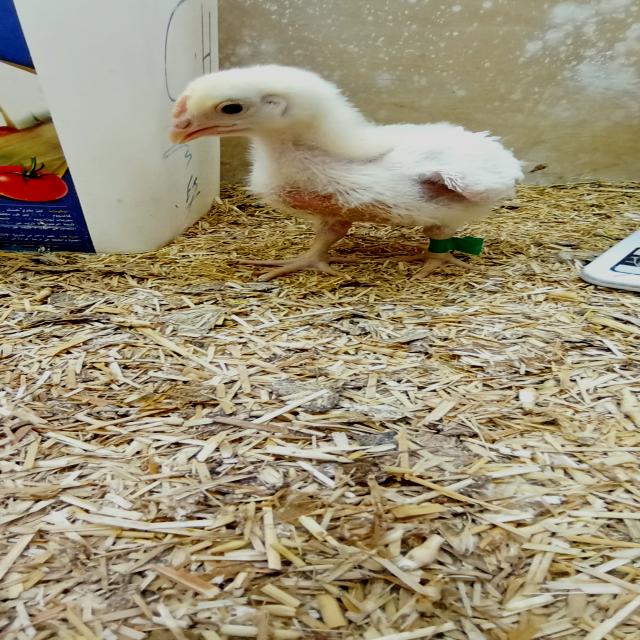
Weight: 542 g